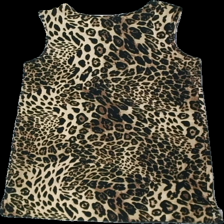
View: back
Type: Top
Category: Ladies
Brand: Not in the list
Brand text on label: Black Story
Colors: Brown, Black, Beige
Material: 100% polyester
Pattern: Animal print
Cut: Regular
Size: S
Price range: 100-150
Recommended usage: Reuse